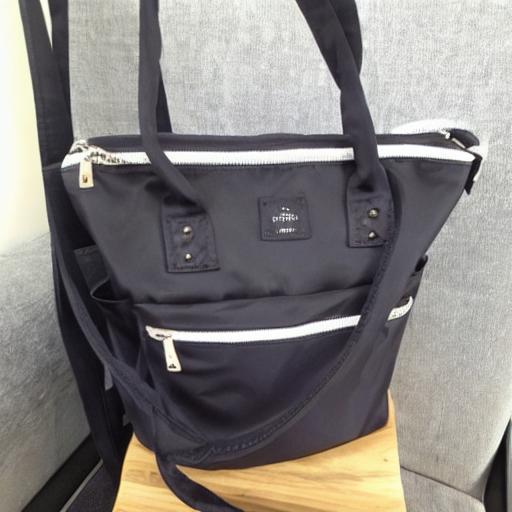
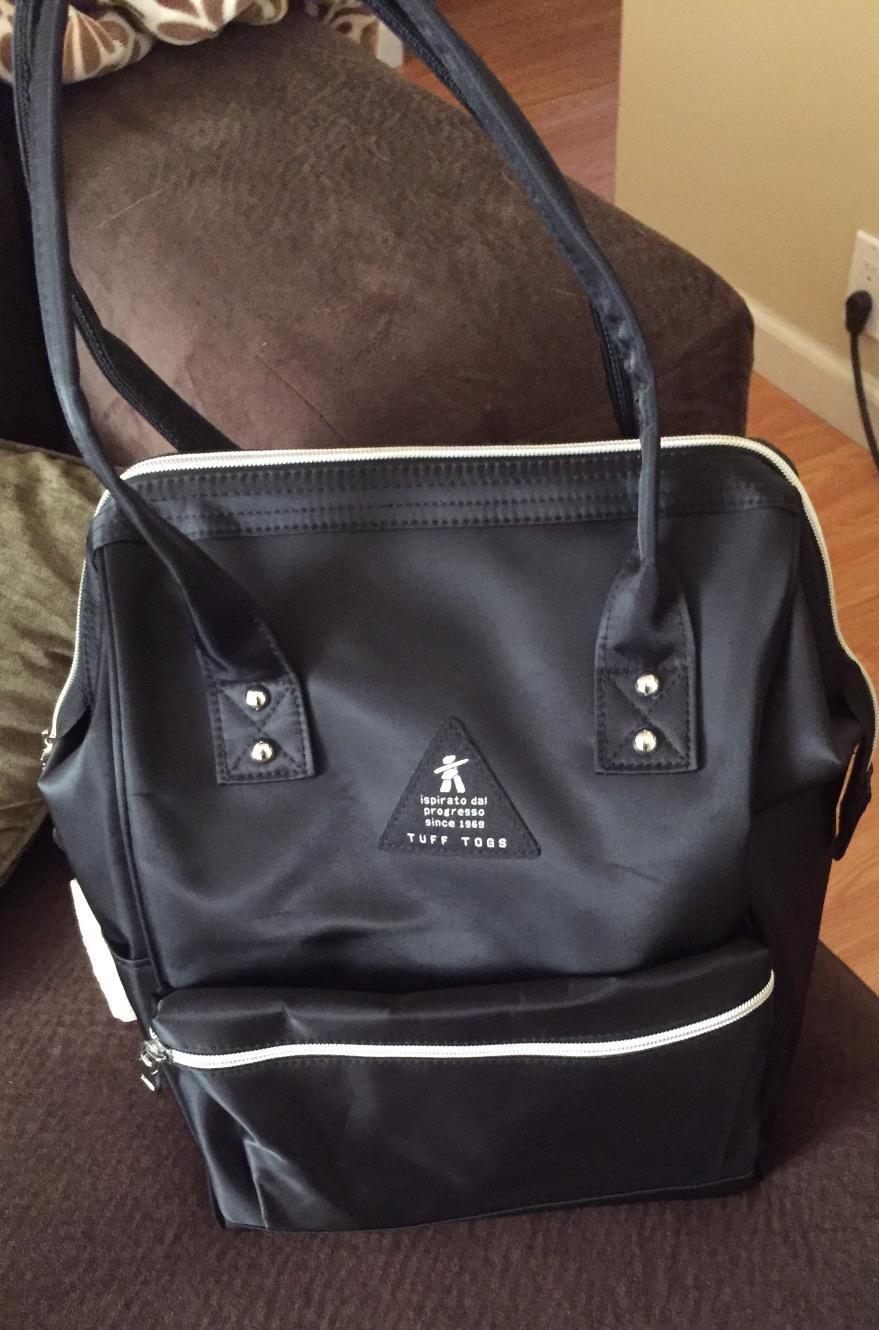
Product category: bag
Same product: no